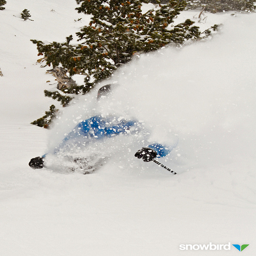
A man riding skis down a snow covered slope.
a skier stirring up the snow around him
A snow skier makes a sharp turn while going down a mountain.
A person falling off their skis into the snow.
A man is sprayed with snow while skiing